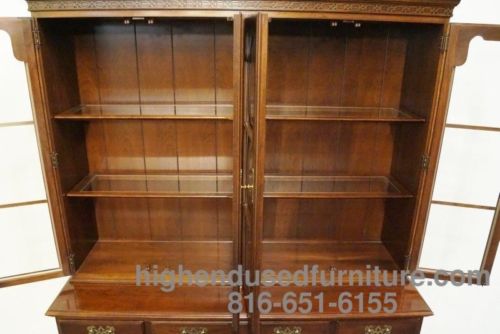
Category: cabinet